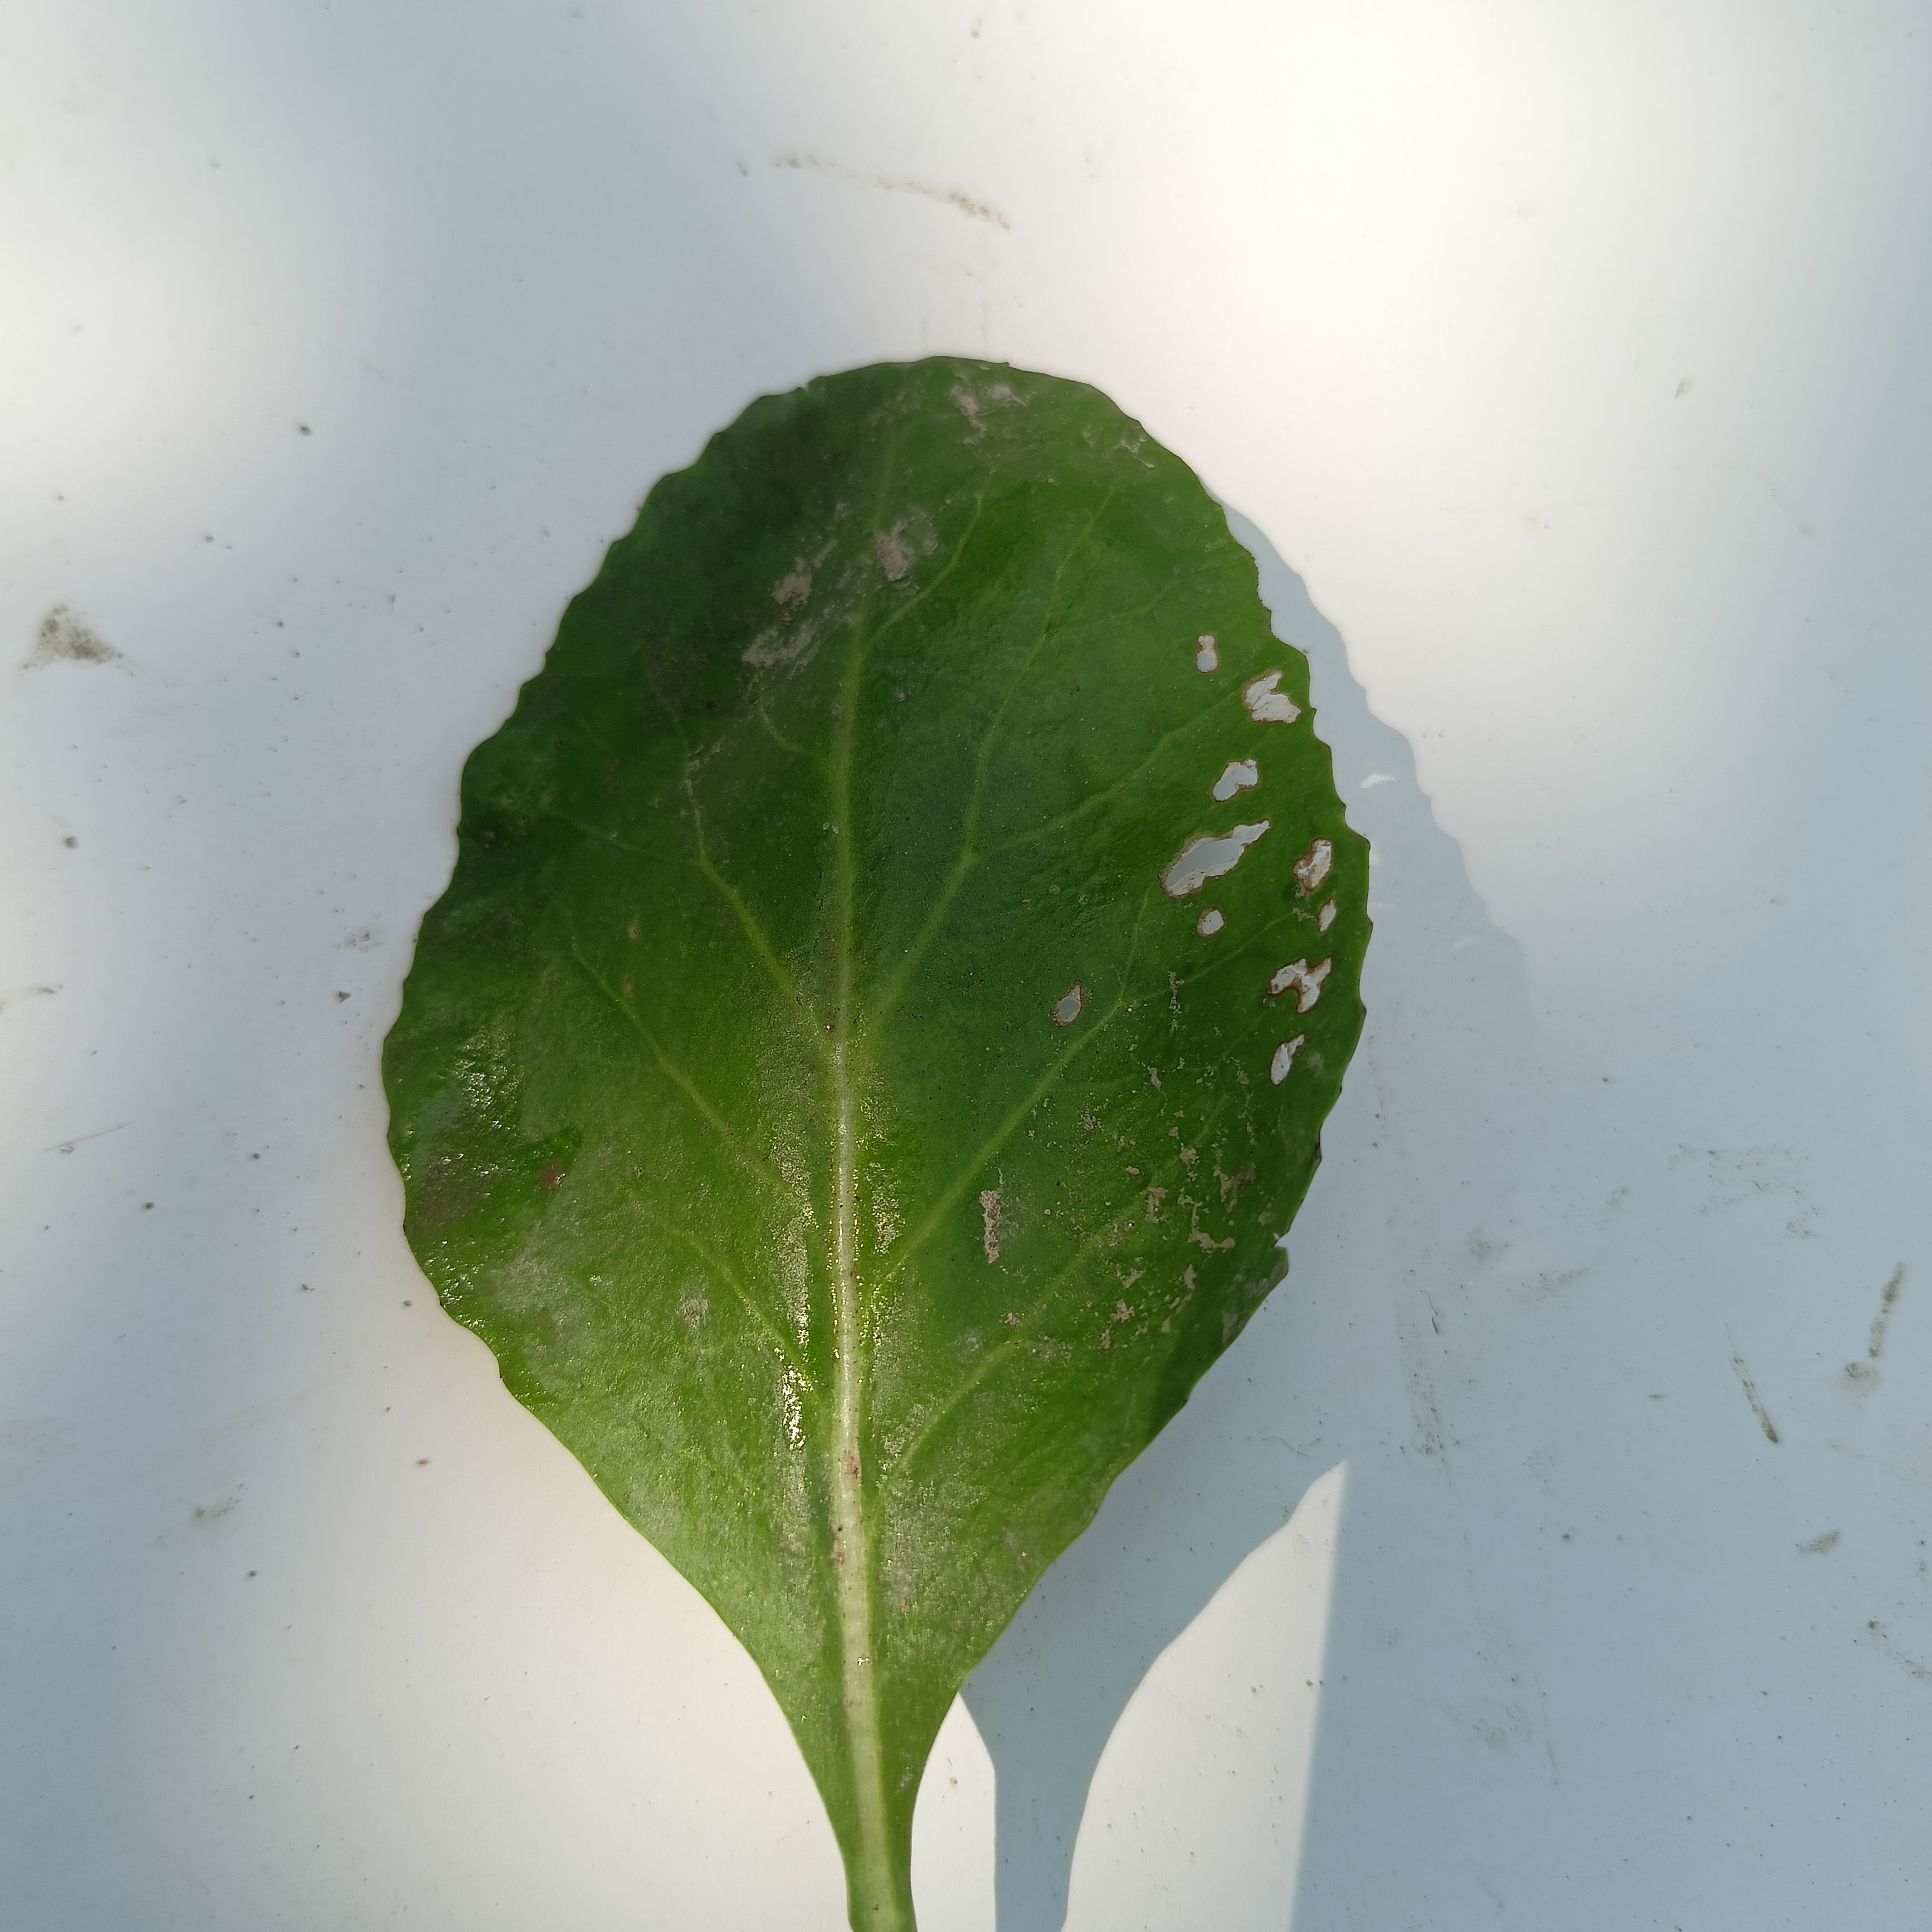
Label: Insect Hole